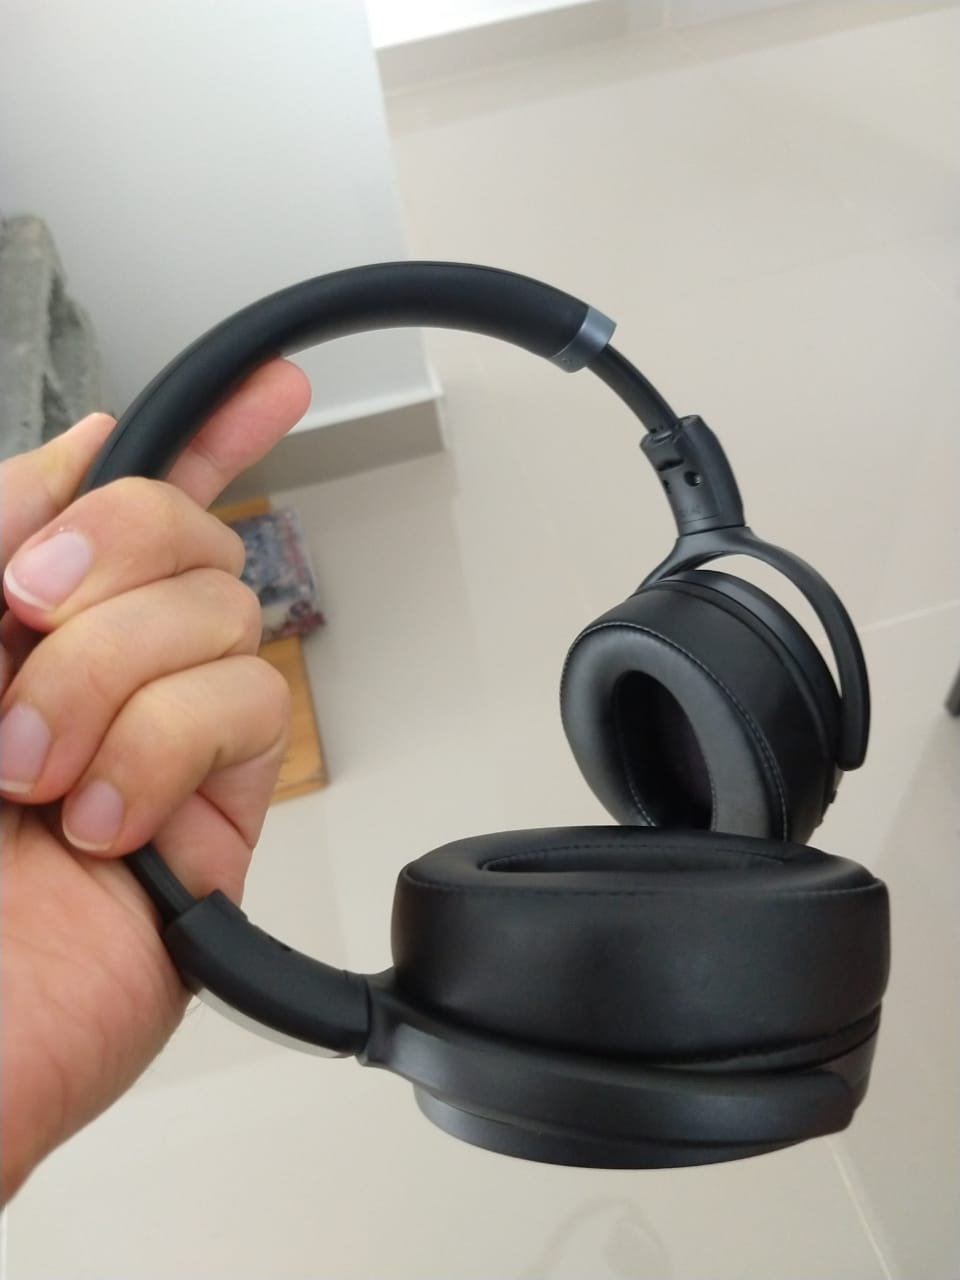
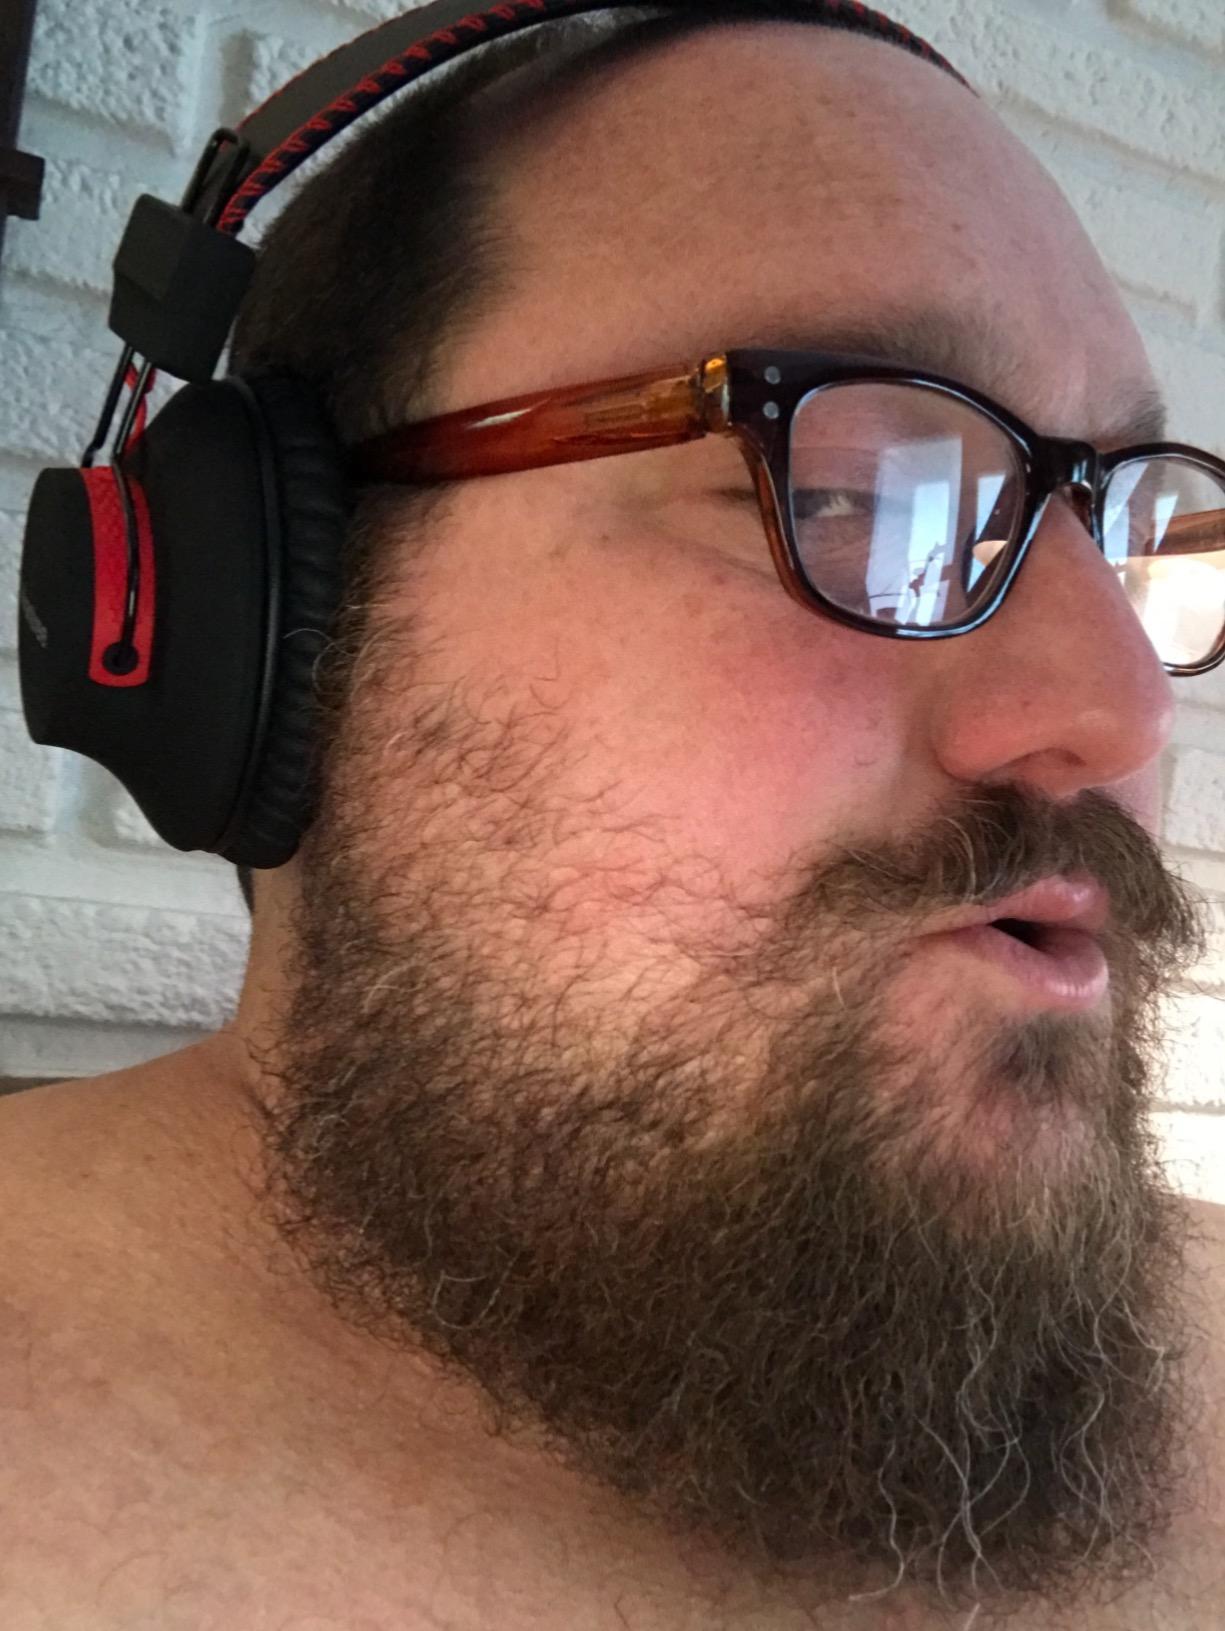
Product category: headphones
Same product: no